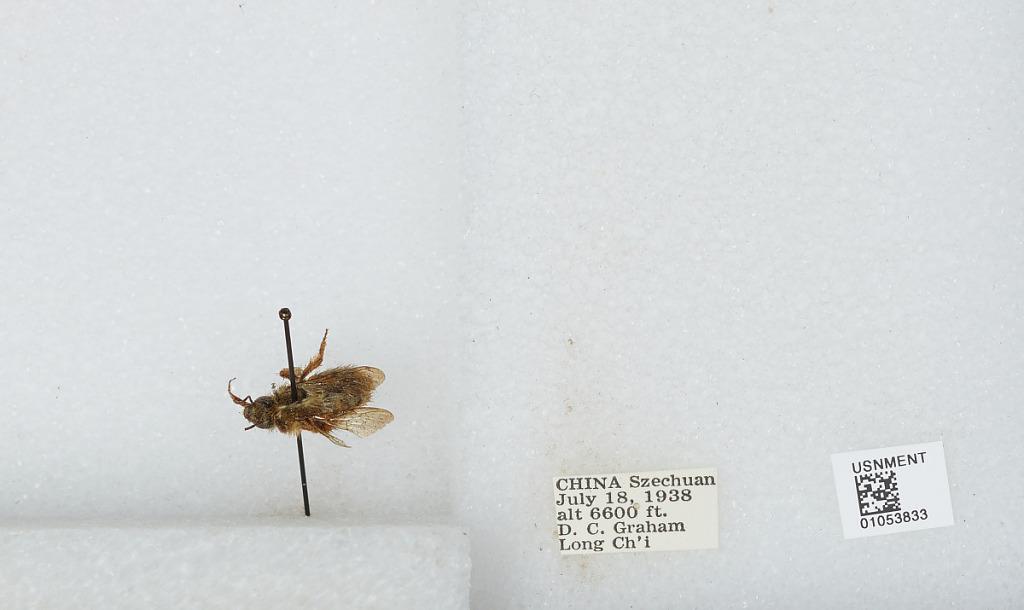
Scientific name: Bombus sp.
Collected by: D. Graham
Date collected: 1938-7-18
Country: China
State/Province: Sichuan
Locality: Long Ch'i